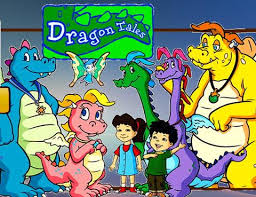
Portrait style: Cartoon Portrait